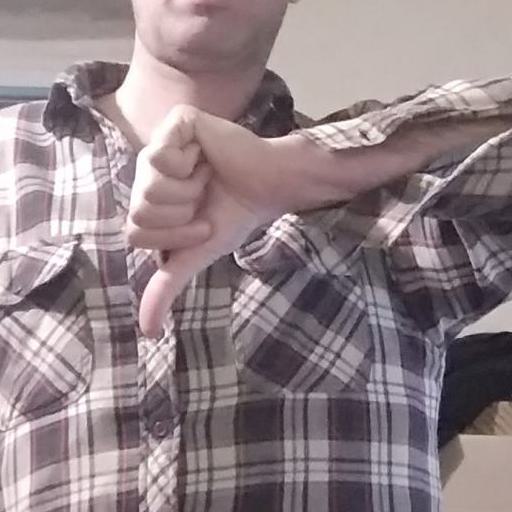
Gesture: dislike